Skirmisher

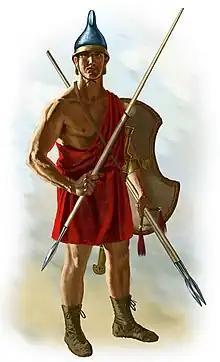
An Agrianian peltast holding three javelins, one in his throwing hand and two in his pelte hand as additional ammunition

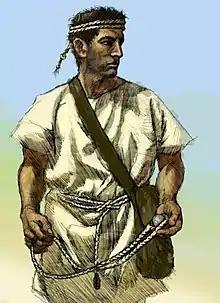
Slinger from the Balearic islands, famous for the skill of its slingers

In ancient warfare, skirmishers typically carried bows, javelins, slings and sometimes light shields. Acting as light infantry with their light arms and minimal armour, they could run ahead of the main battle line; release a volley of arrows, sling stones, or javelins; and retreat behind their main battle line before the clash of the opposing main forces. The aims of skirmishing were to disrupt enemy formations by causing casualties before the main battle and to tempt the opposing infantry into attacking prematurely, thus throwing their organization into disarray. Skirmishers could also be effectively used to surround opposing soldiers in the absence of friendly cavalry.